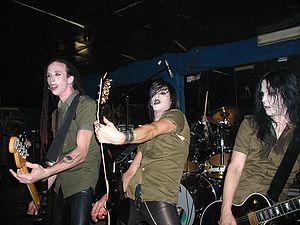
Cet article présente une liste de groupes de metal gothique.
Deathstars est un groupe de metal industriel suédois, originaire de Strömstad. Le groupe est formé en 2000 par Whiplasher Bernadotte et Nightmare Industries.